Republic F-84F Thunderstreak

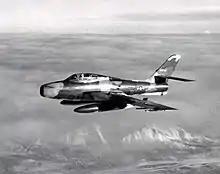
An Ohio Air National Guard F-84F in the late 1960s

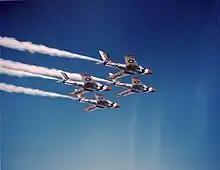
F-84F Thunderstreaks flown by USAF Thunderbirds

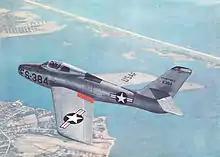
F-84F

Project Run In completed operational tests in November 1954 and found the aircraft to be to USAF satisfaction and considerably better than the F-84G. However, ongoing engine failures resulted in the entire fleet being grounded in early 1955. Also, the J65 engine continued to suffer from flameouts when flying through heavy rain or snow. As the result of the problems, the active duty phaseout began almost as soon as the F-84F entered service in 1954, and was completed by 1958. Increased tensions in Germany associated with construction of the Berlin Wall in 1961 resulted in reactivation of the F-84F fleet. In 1962, the fleet was grounded due to the corrosion of control rods. A total of 1,800 man hours were expended to bring each aircraft to full operational capacity. Stress corrosion eventually forced the retirement of ANG F-84Fs in 1971.